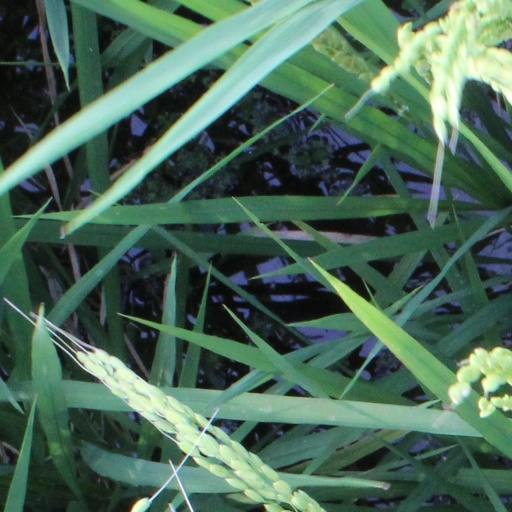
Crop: rice